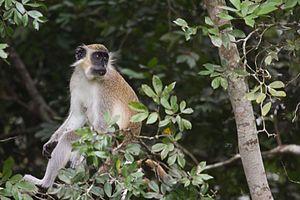
Le parc national de la Comoé est un parc national de la Côte d'Ivoire situé à 100 kilomètres nord-est de Bondoukou. Ce parc fait partie de l'écorégion de la savane ouest soudanienne.Il compte 1 149 150 ha et il est inscrit au patrimoine mondial de l'Unesco et désigné en tant que réserve de biosphère depuis 1983.